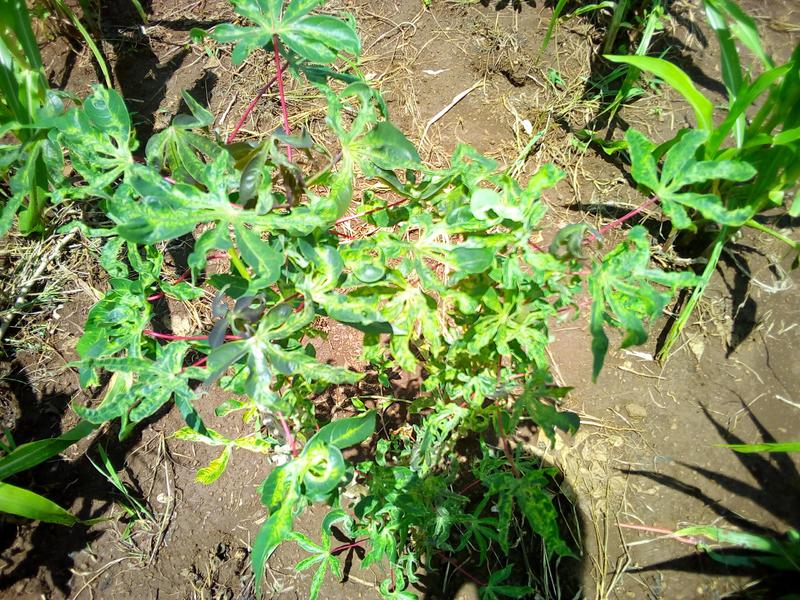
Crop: cassava
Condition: mosaic_disease